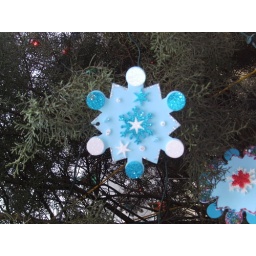
the ornaments on the tree were made by the kids at boys town